Gabriele von Wartensleben

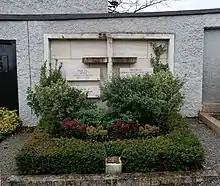
von Wartensleben's grave

In 1914, she wrote and published a long footnote in "The Christian personality in the ideal image" which is the first published reference to Gestalt theory.